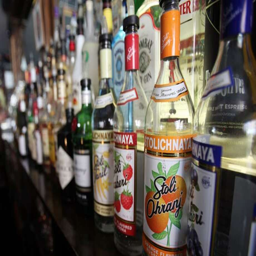
there 's no requirement that people arrested for criminal offense tell officers where they had their last drink , but thousands do each year .